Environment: real
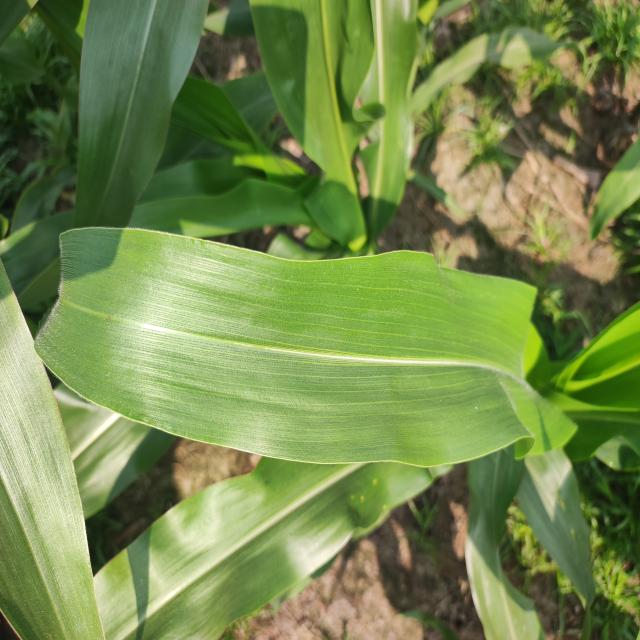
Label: healthy